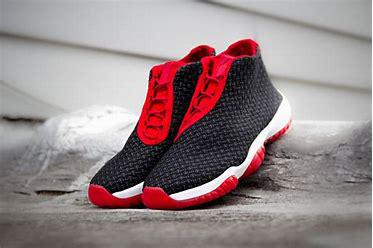
Brand: Jordan
Model: Future